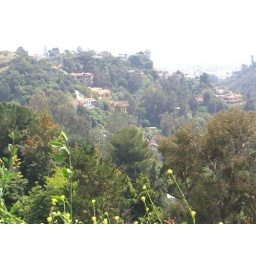
Some alleged celebs houses near the hollywood sign